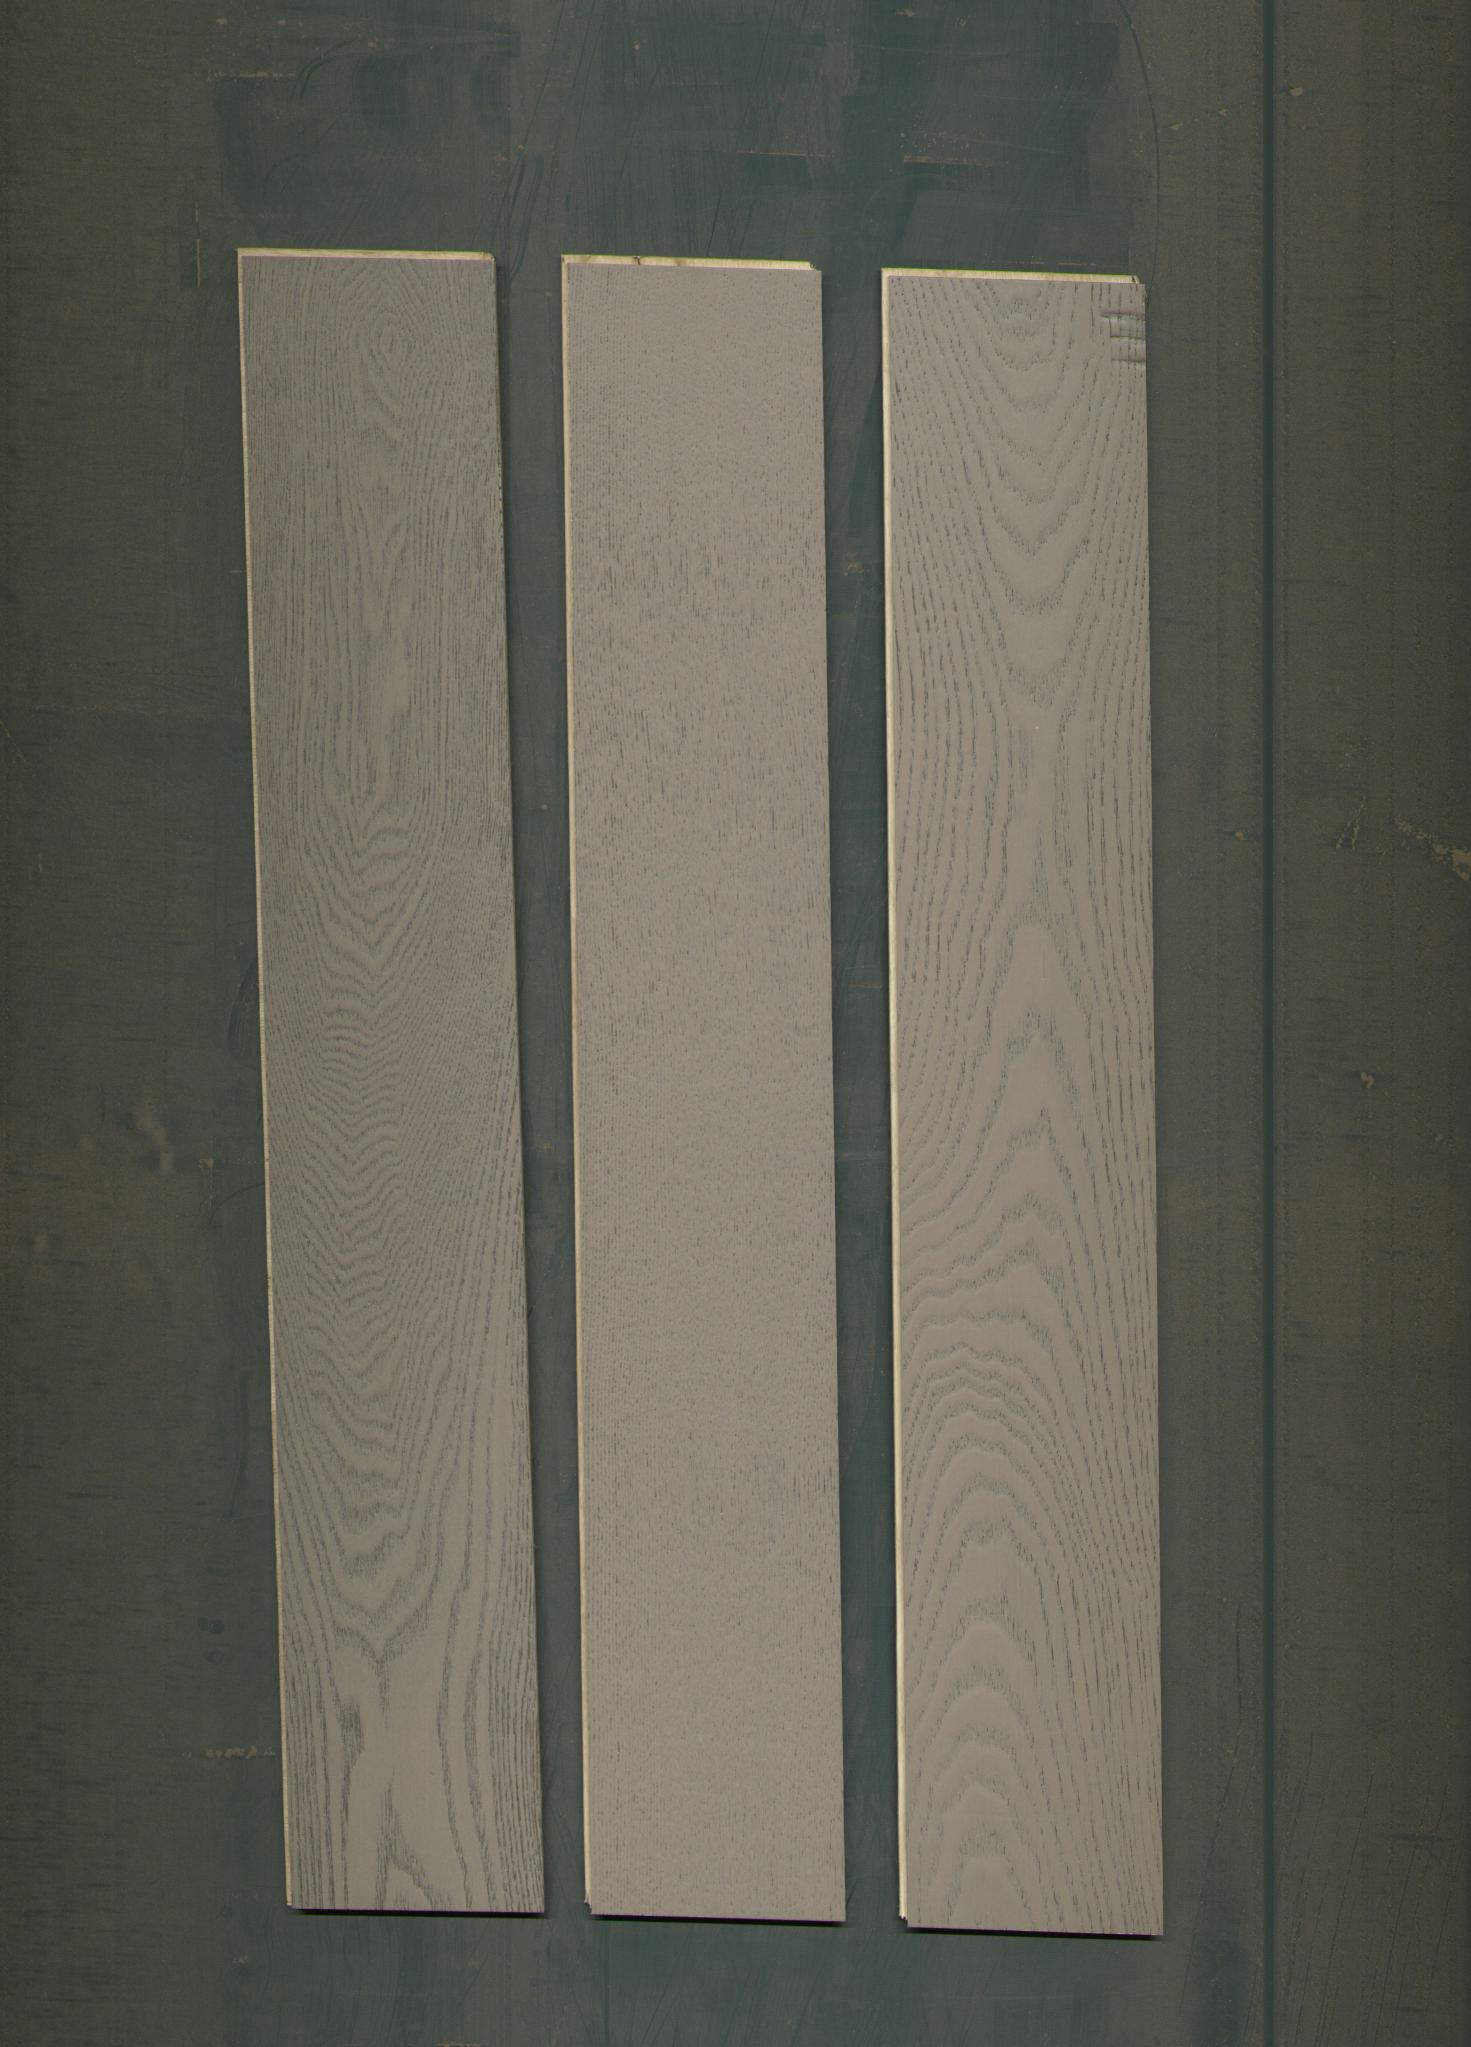
Label: mixers